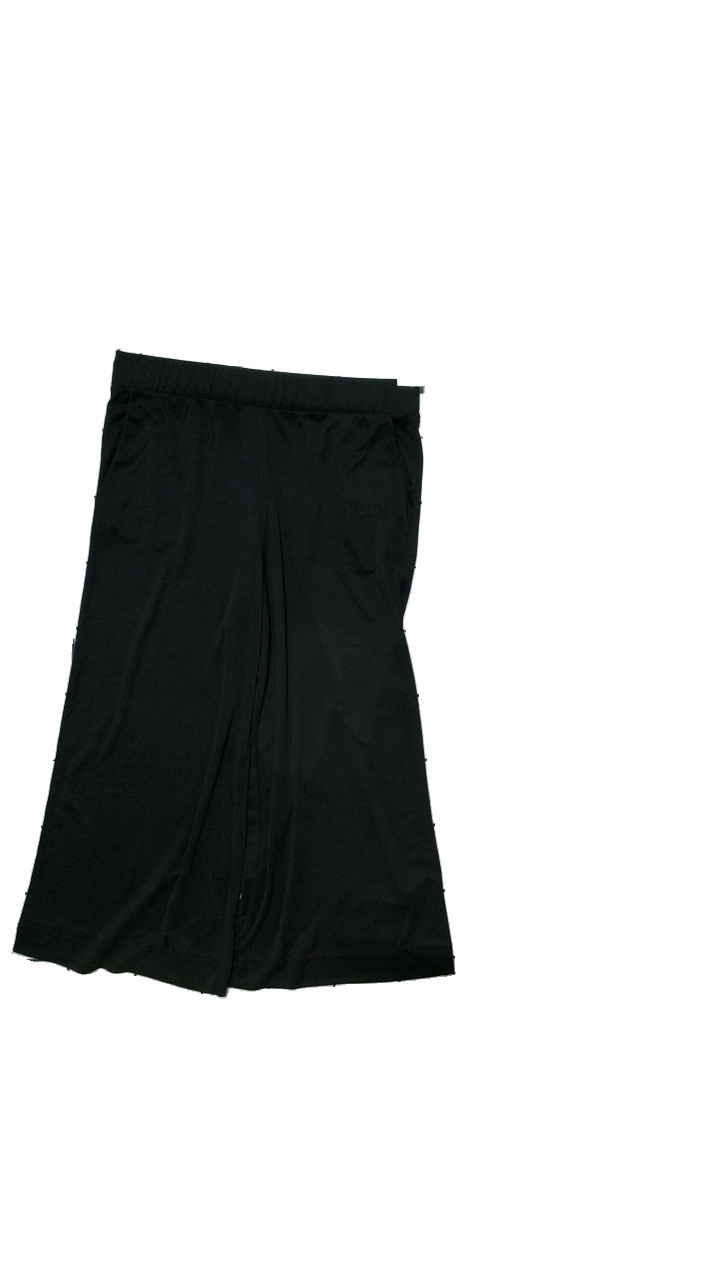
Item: Trousers (Ladies)
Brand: Monki
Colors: Black
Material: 72% modal, 28% polyester
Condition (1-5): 5
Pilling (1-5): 5
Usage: Reuse
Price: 50-100